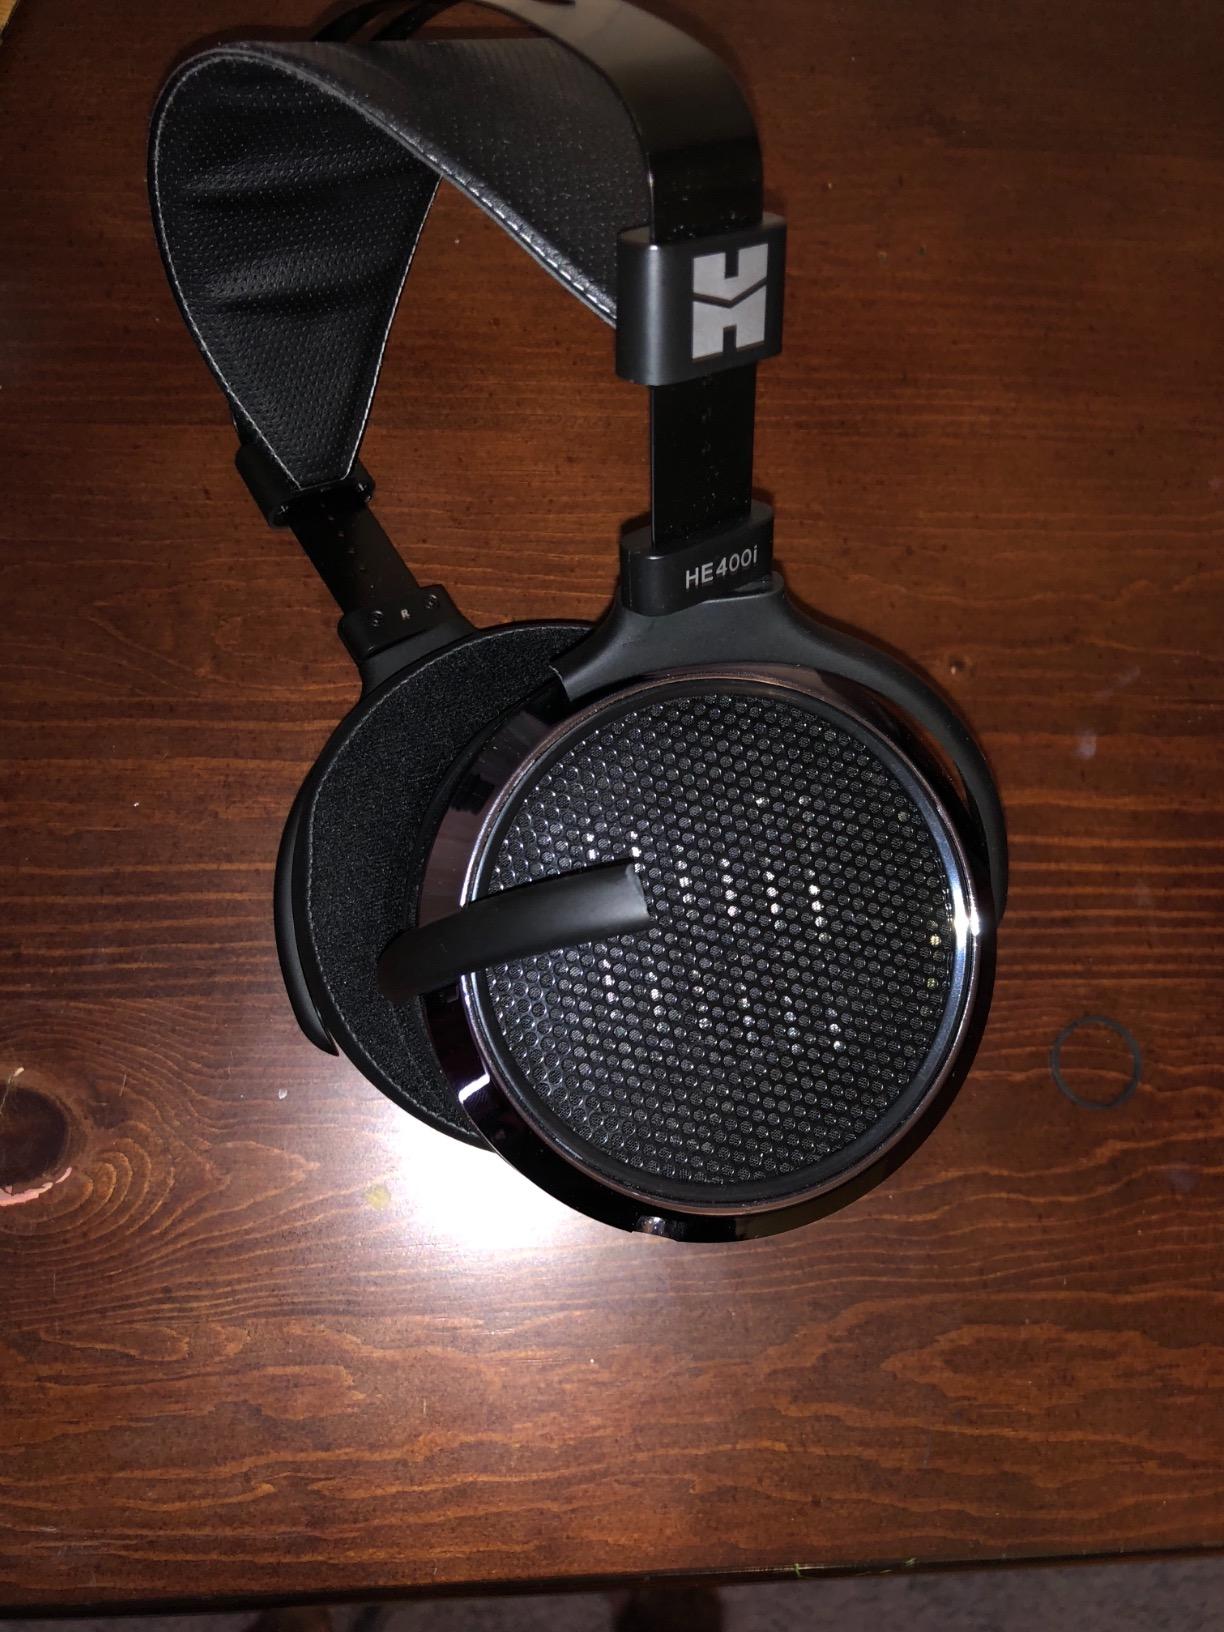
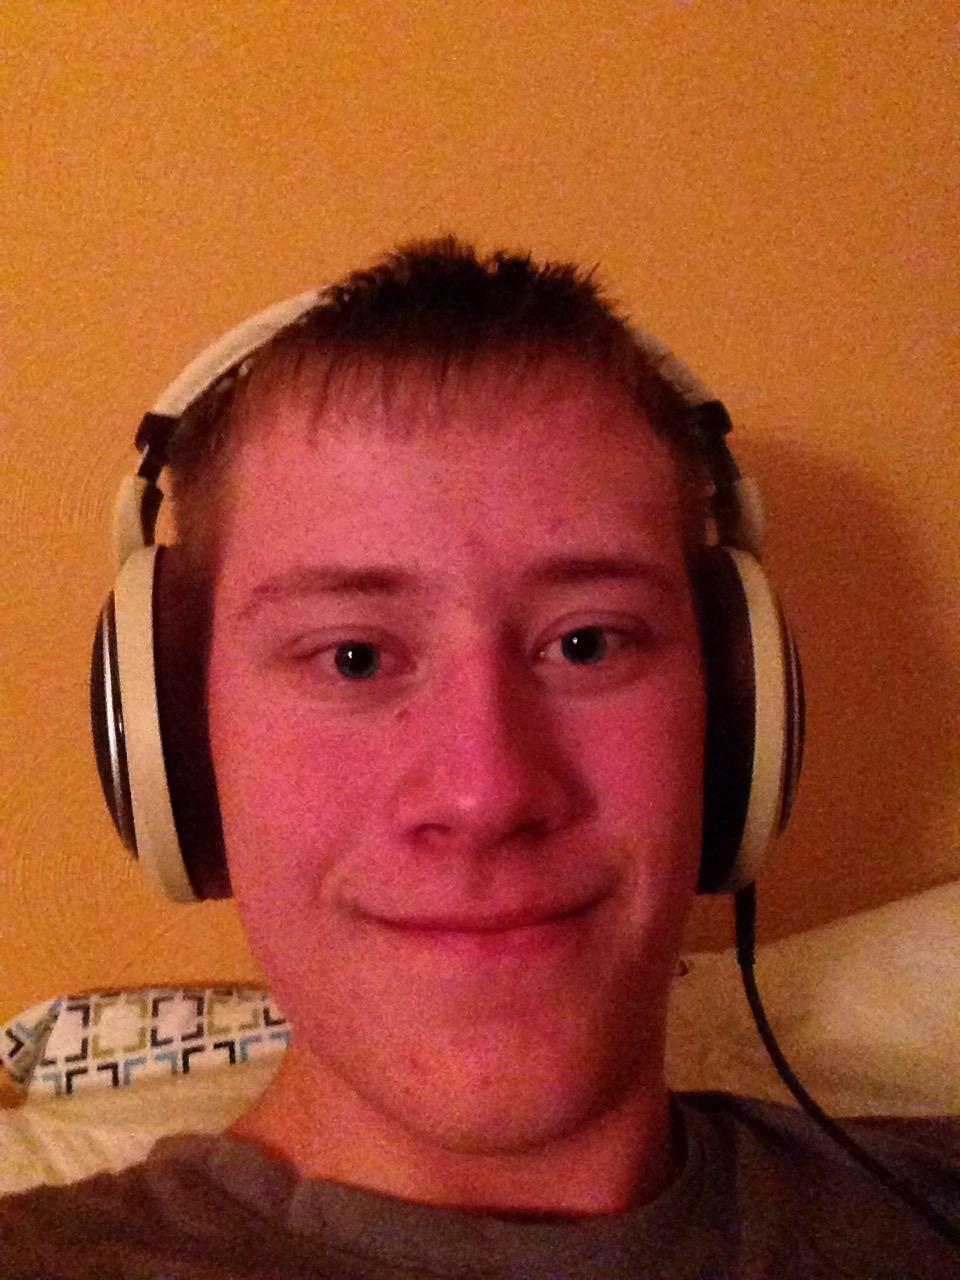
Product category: headphones
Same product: no